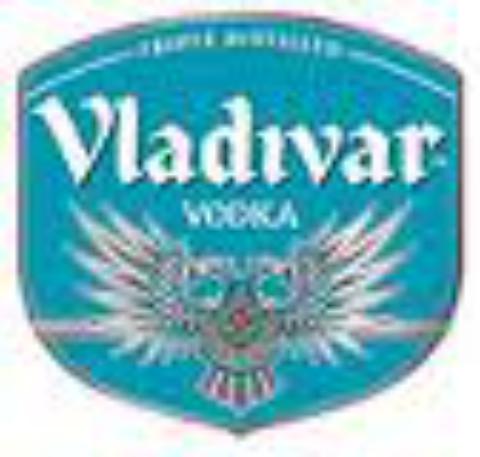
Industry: Food